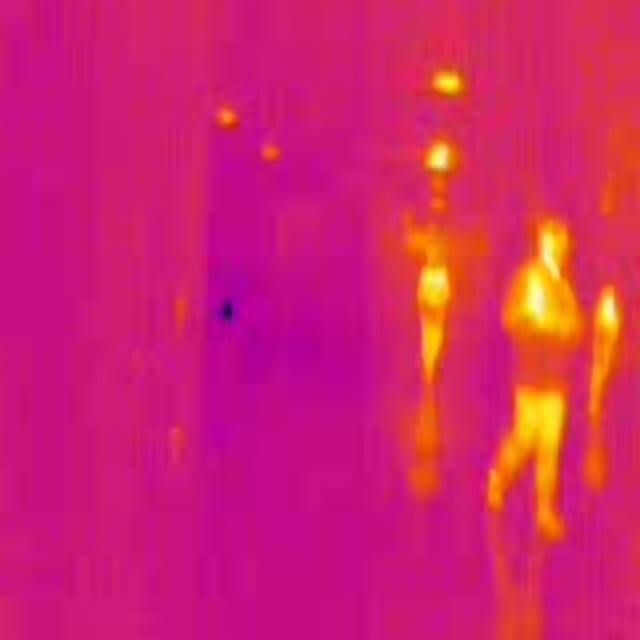
Detected objects:
label: person
label: person
label: person